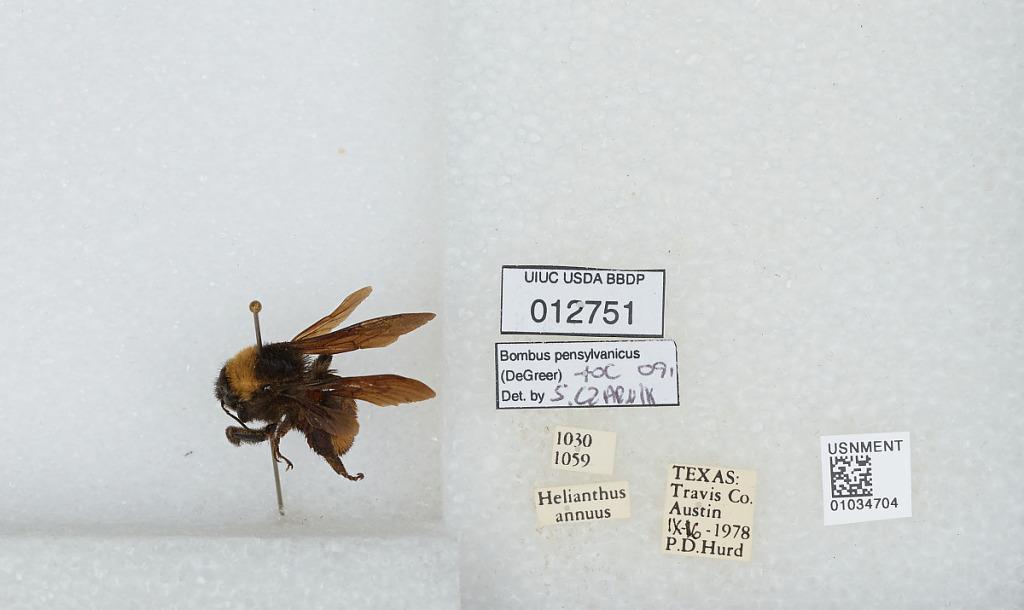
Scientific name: Bombus (Fervidobombus) pensylvanicus pensylvanicus (De Geer)
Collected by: P. Hurd
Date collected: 1978-9-16
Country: United States
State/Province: Texas
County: Travis
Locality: Austin
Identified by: Czarnik, S.